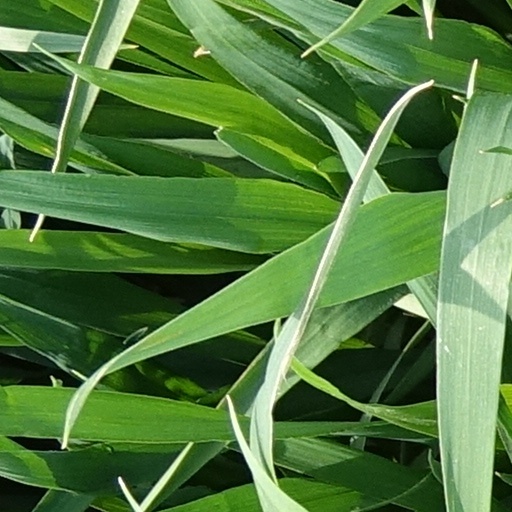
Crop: wheat